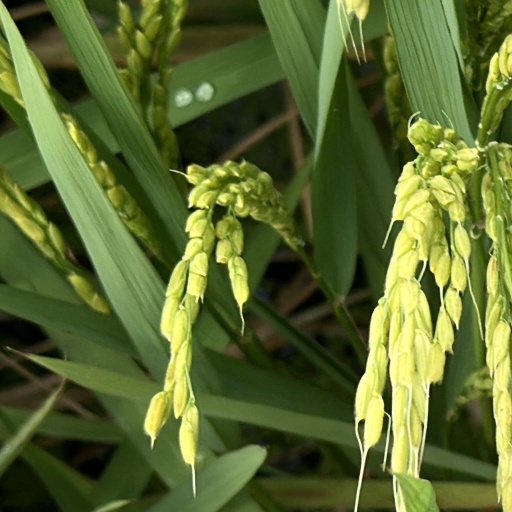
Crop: rice